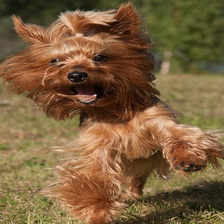
Species: dog
Breed: yorkshire terrier